The Confession (2010 film)

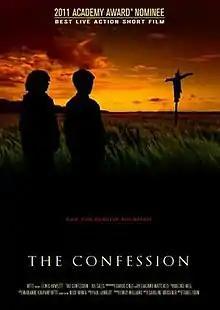
Film poster

The Confession is a 2010 British melodramatic short film. It was directed by Tanel Toom, and written by Caroline Bruckner and Tanel Toom. The film follows a boy named Sam who can't think of any sins to tell the priest at his first confession. He worries that he won't be a real Catholic if the priest doesn't absolve him of some misdeed. Jacob, Sam's friend, devises a solution in the form of a prank, but the result is tragic.